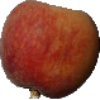
Label: Peach 1